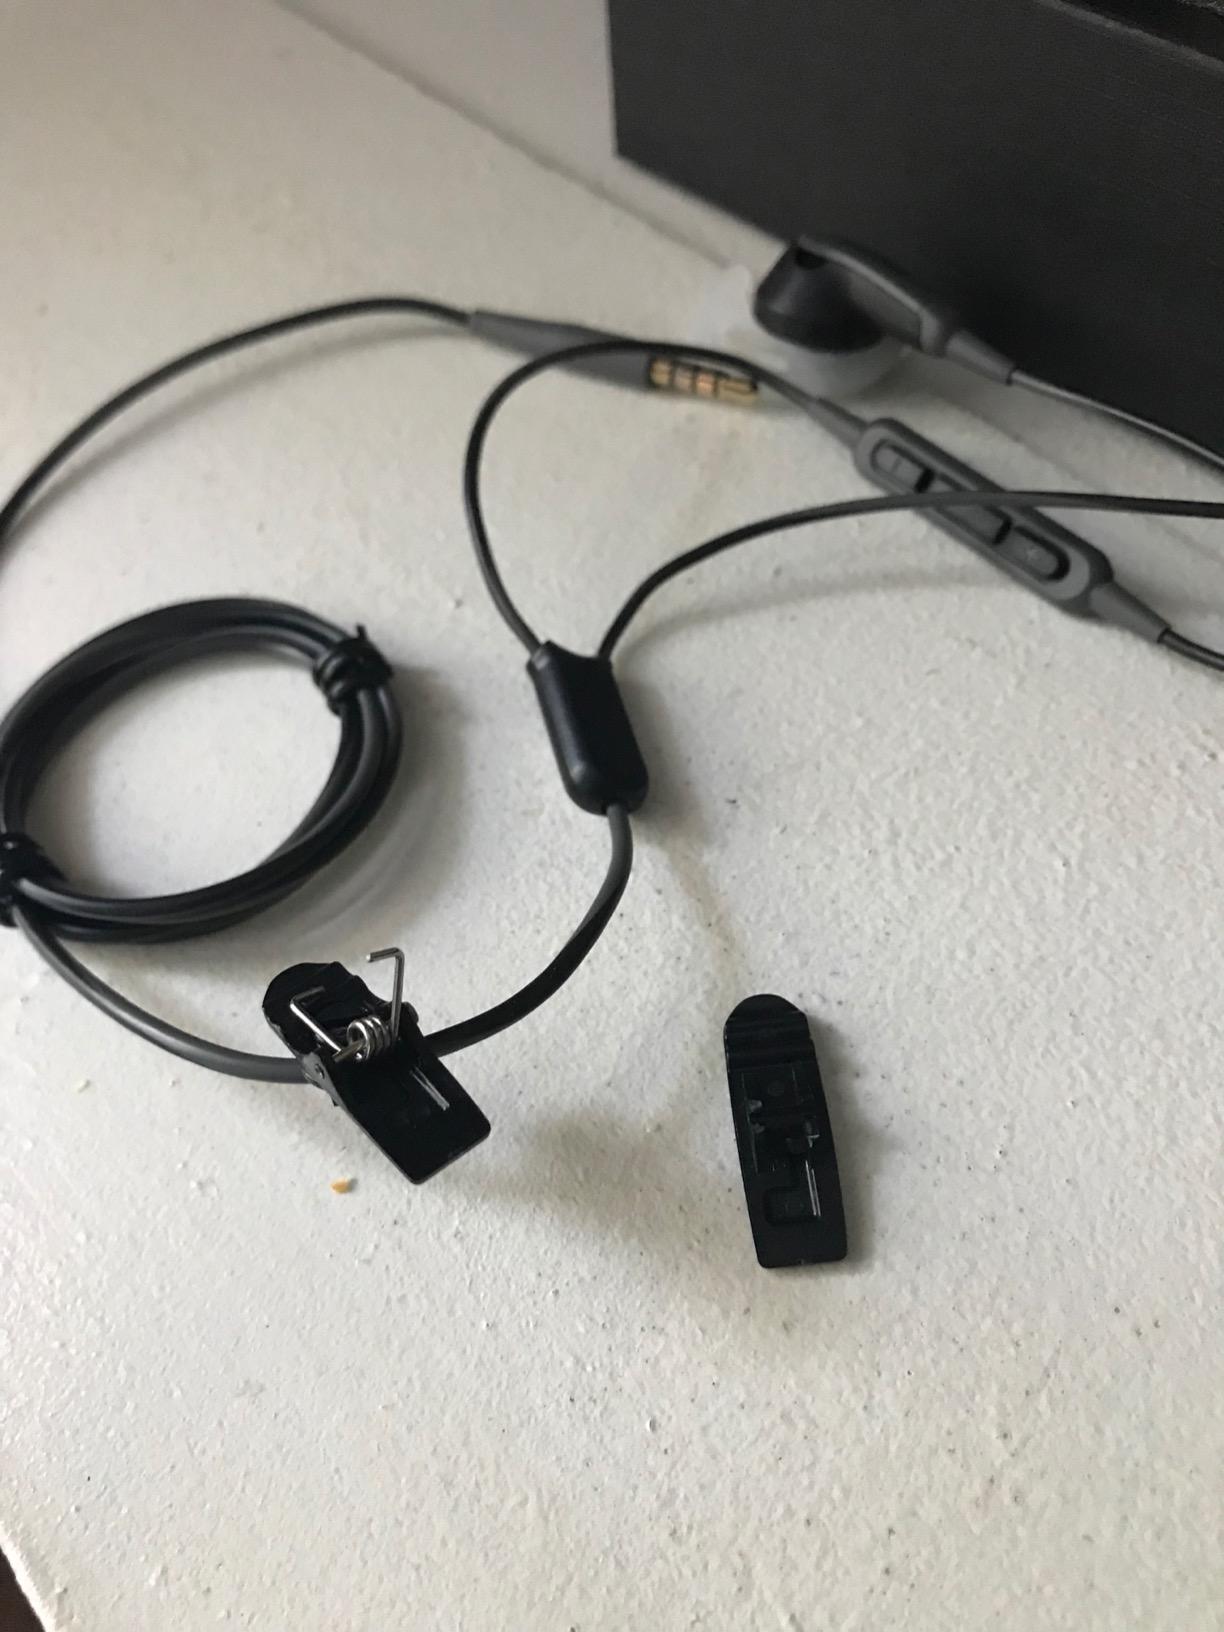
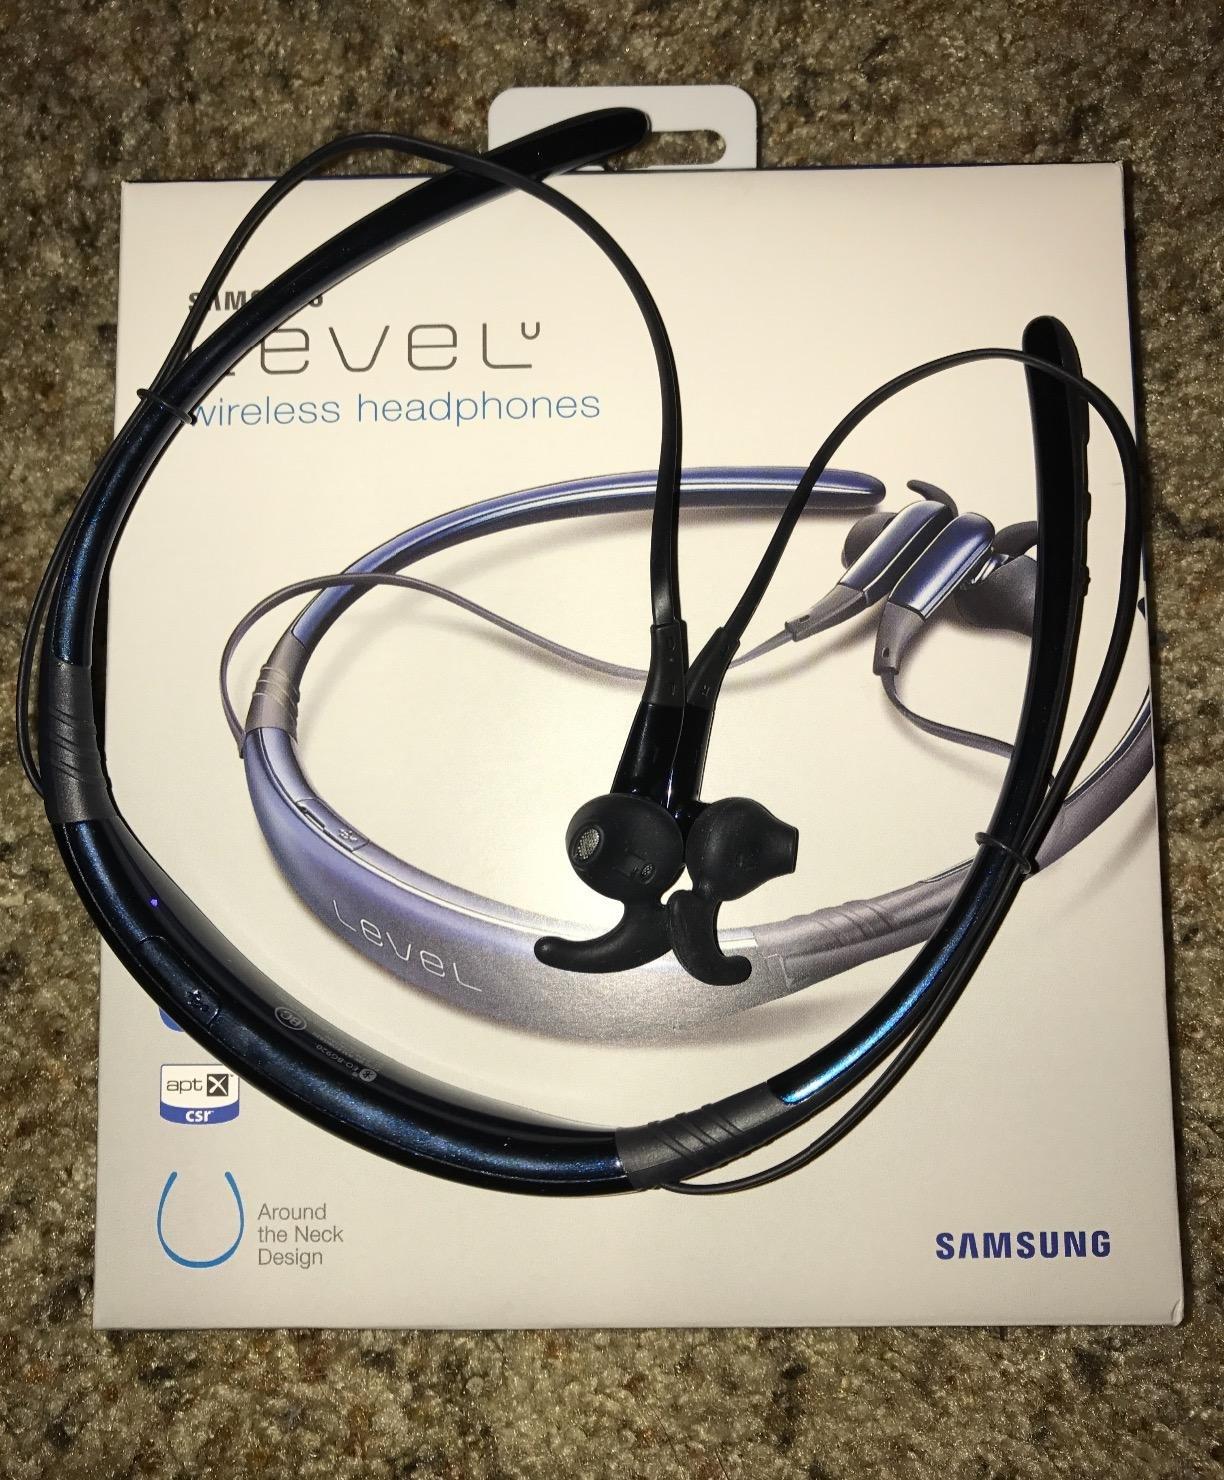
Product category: headphones
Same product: no